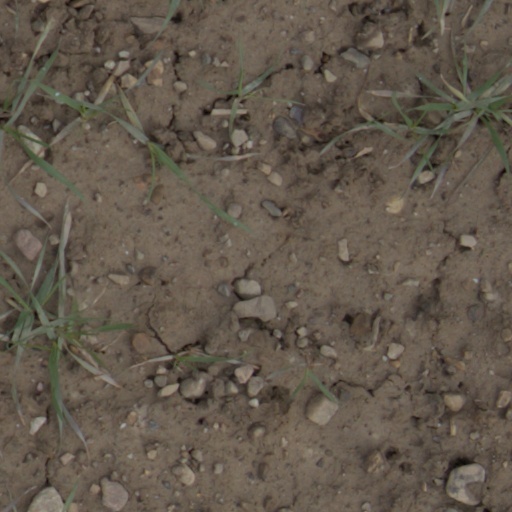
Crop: wheat